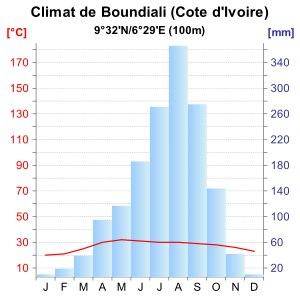
Le département de Boundiali, circonscription administrative et collectivité territoriale, est un département de Côte d'Ivoire portant le nom de son chef-lieu, la ville de Boundiali. Outre la sous-préfecture de Boundiali, il comprend celles de Ganaoni, Gbon, Kolia, Kasséré, Sianhala et Siempurgo.